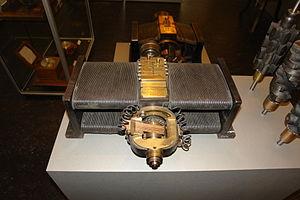
Dynamo Burgin. Inscrit sur la plaque: Electro Magnet Maschine Burgin N°1 Patent 1875
La Société d'électricité Alioth était une ancienne entreprise française de construction de matériel électrique créée en 1898 par la société suisse Elektrizitäts-Gesellschaft Alioth AG. Elle était implantée à Lyon et fut absorbée en 1911 par la société suisse Brown, Boveri & Cie, qui, au travers de sa filiale française, la Compagnie Électro-Mécanique, en fit une des unités de fabrication de moteurs électriques du groupe.